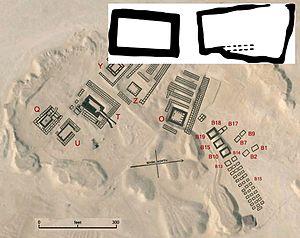
Iry-Hor est un roi de la période prédynastique égyptienne et de la dynastie égyptienne zéro au cours de la période Nagada. Il est enterré dans la nécropole d'Oumm el-Qa'ab à Abydos.